Fritz Losigkeit

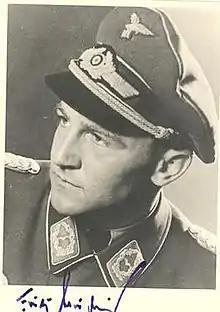
Fritz Losigkeit

Fritz Losigkeit (17 November 1913 – 14 January 1994) was a German Luftwaffe military aviator during the Spanish Civil War and wing commander during World War II. As a fighter ace, he is credited with 68 aerial victories in approximately 750 combat missions. This figure includes 13 aerial victories over the Western Allies, the remaining victories were claimed over the Eastern Front.